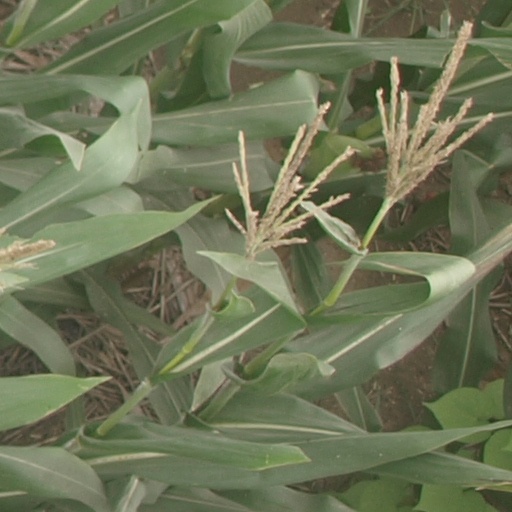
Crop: maize; corn